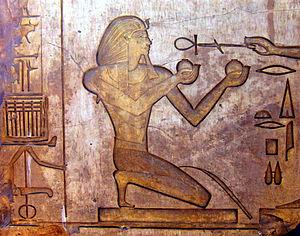
Thoutmôsis II ou Djéhoutymès II était le quatrième pharaon de la XVIIIᵉ dynastie égyptienne.
Le pharaon de l'Exode est le pharaon qui aurait régné sur l'Égypte lors de l'Exode décrit dans la Bible. Au cœur de ce sujet se trouve le problème de l'identification de ce pharaon ainsi que l'historicité de l'Exode.